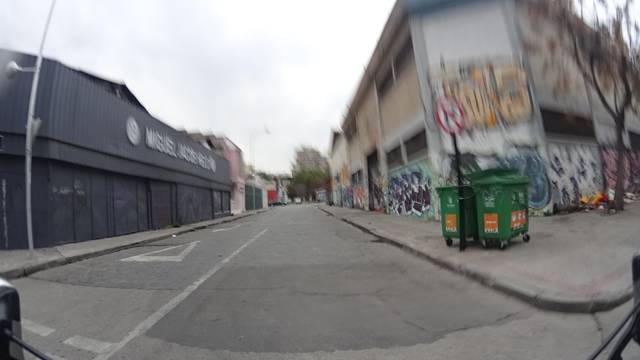
Region: Chile
Coordinates: -33.454, -70.655